Stereo microscope

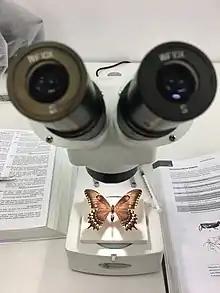
Stereomicroscope with an illuminated butterfly specimen

The stereo, stereoscopic or dissecting microscope is an optical microscope variant designed for low magnification observation of a sample, typically using light reflected from the surface of an object rather than transmitted through it. The instrument uses two separate optical paths with two objectives and eyepieces to provide slightly different viewing angles to the left and right eyes. This arrangement produces a three-dimensional visualization of the sample being examined. Stereomicroscopy overlaps macrophotography for recording and examining solid samples with complex surface topography, where a three-dimensional view is needed for analyzing the detail.